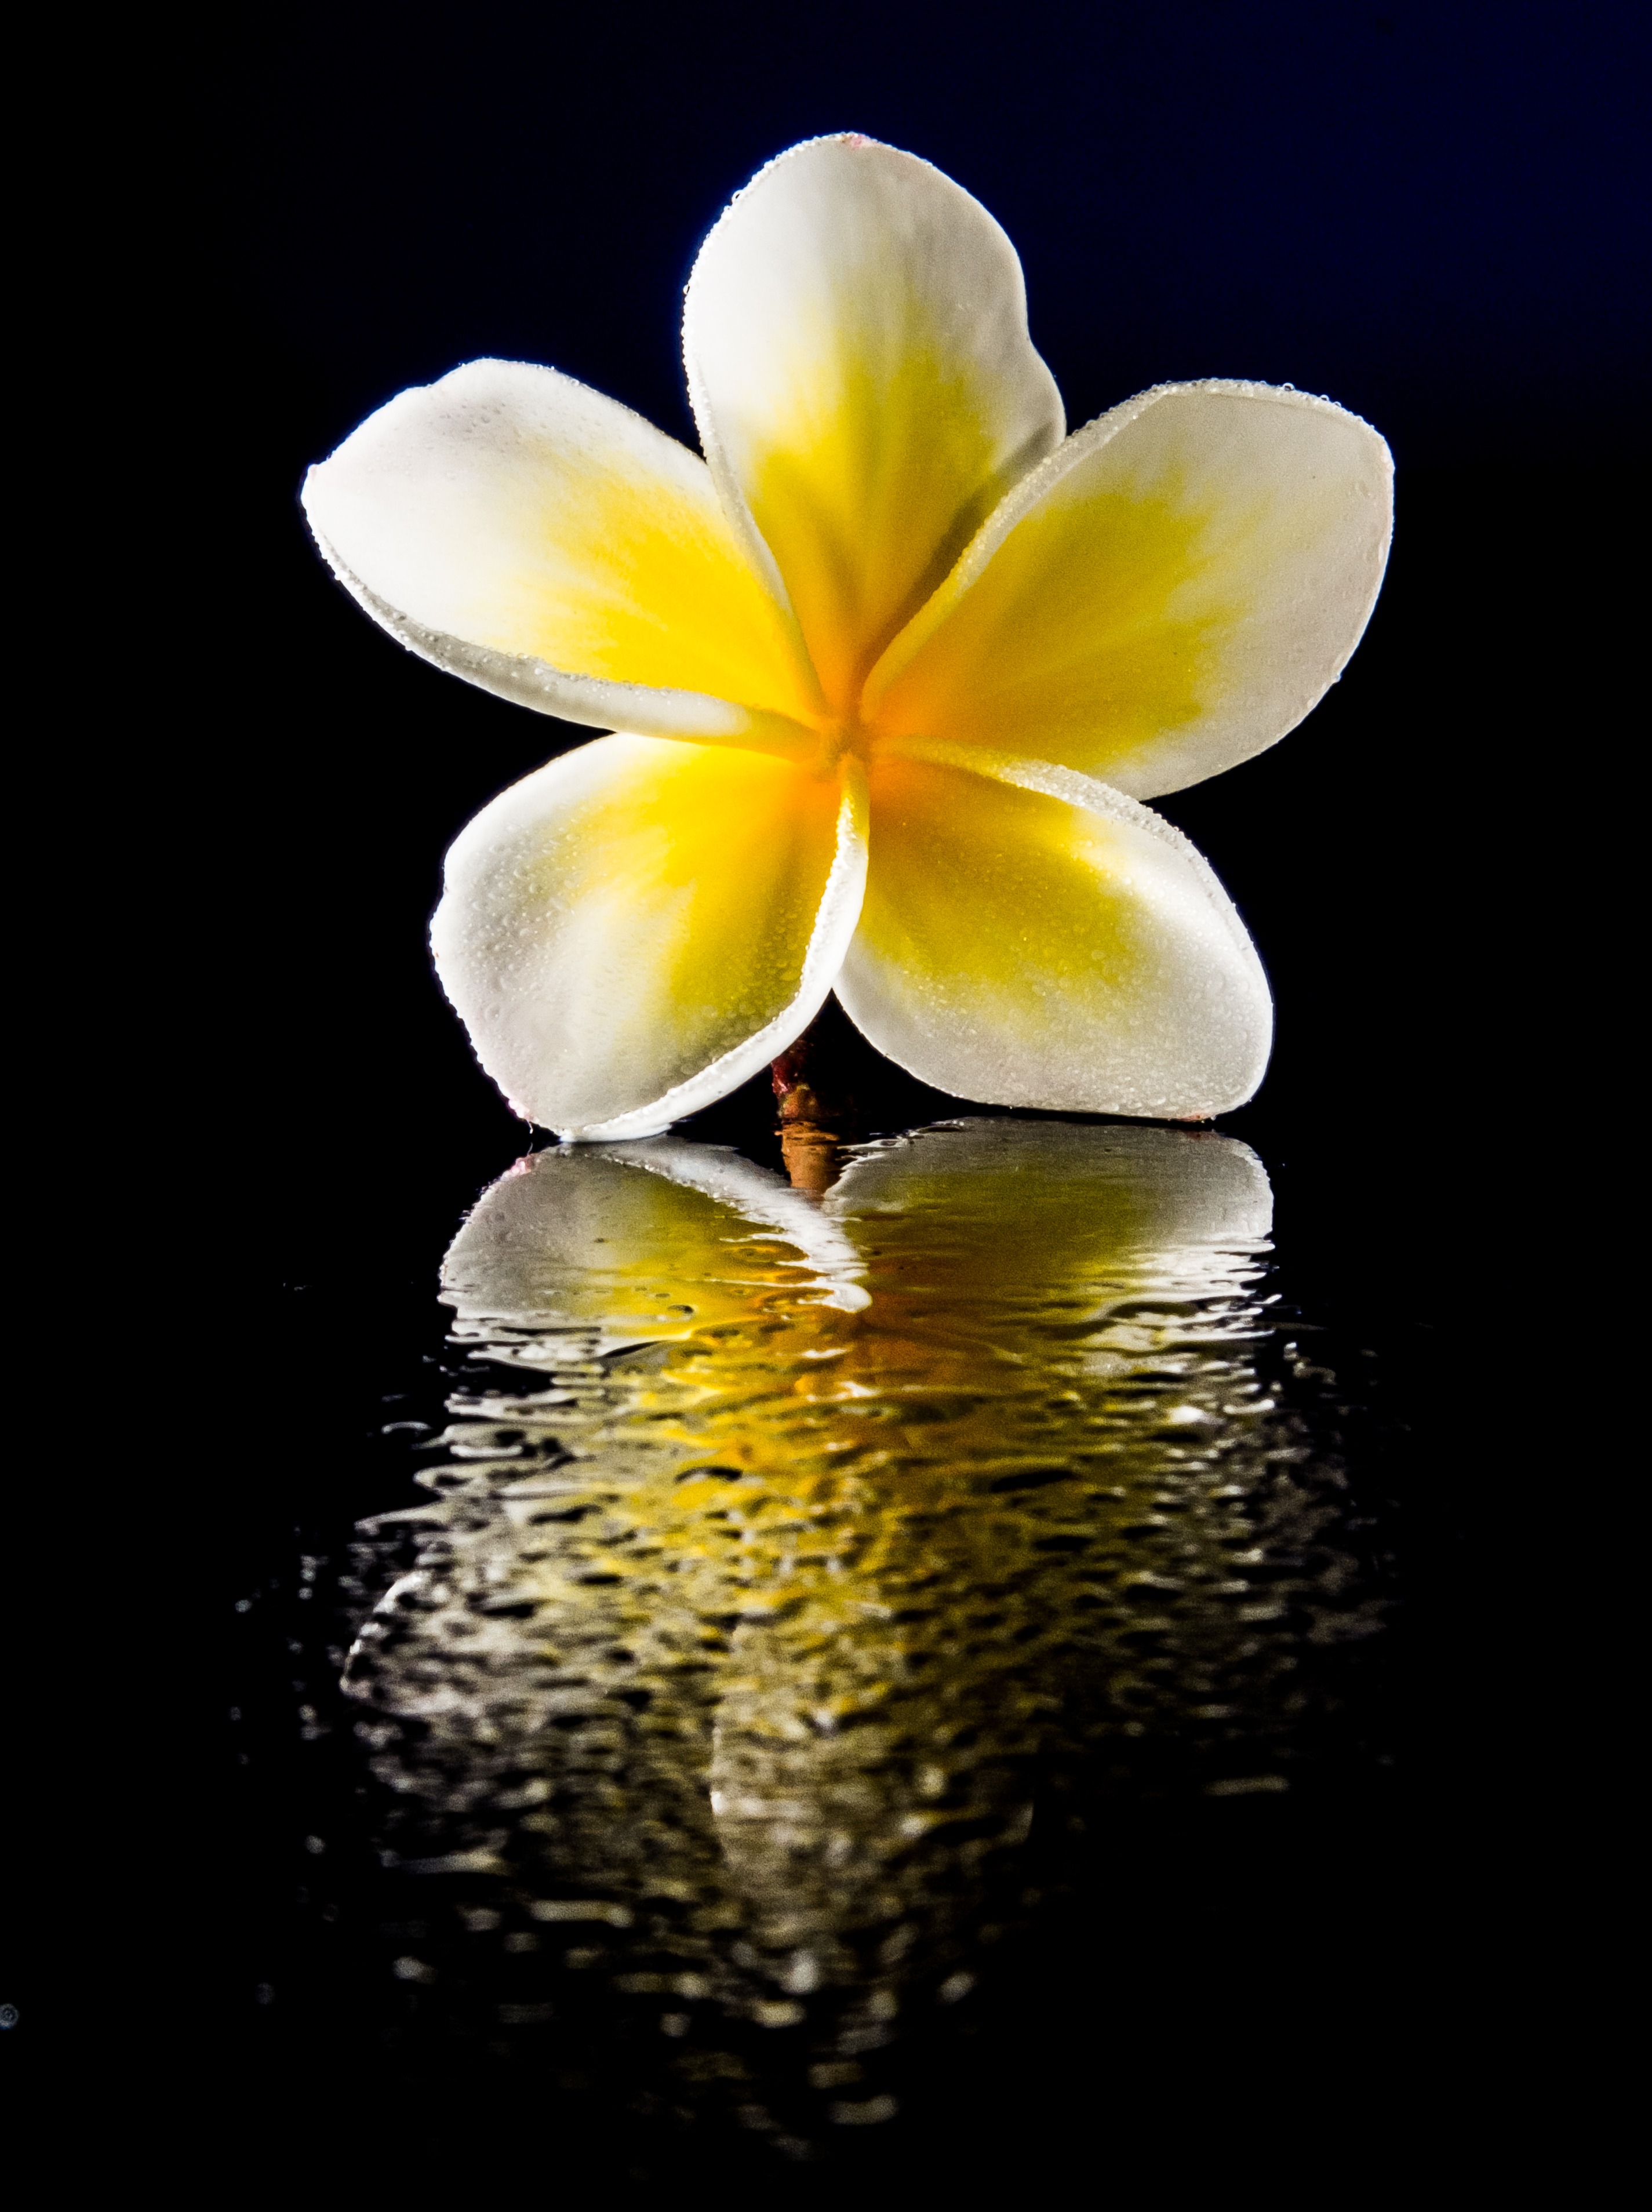
blossom, plant, white, photography, sunlight, leaf, flower, petal, bloom, reflection, yellow, flora, close up, petals, beautiful, exotic, apocynaceae, plumeria, macro photography, ornamental plant, inflorescence, frangipani, flowering plant, ornamental flower, white yellow, temple tree, dog gift greenhouse, national flower, computer wallpaper, land plant, frangipandi, flor de cebo, west indian frangipani, plumeria alba, calyx lobes